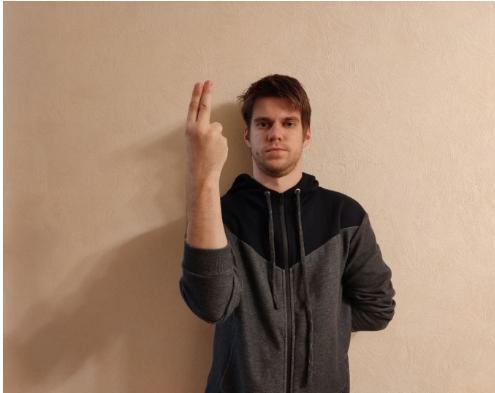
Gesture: two_up_inverted